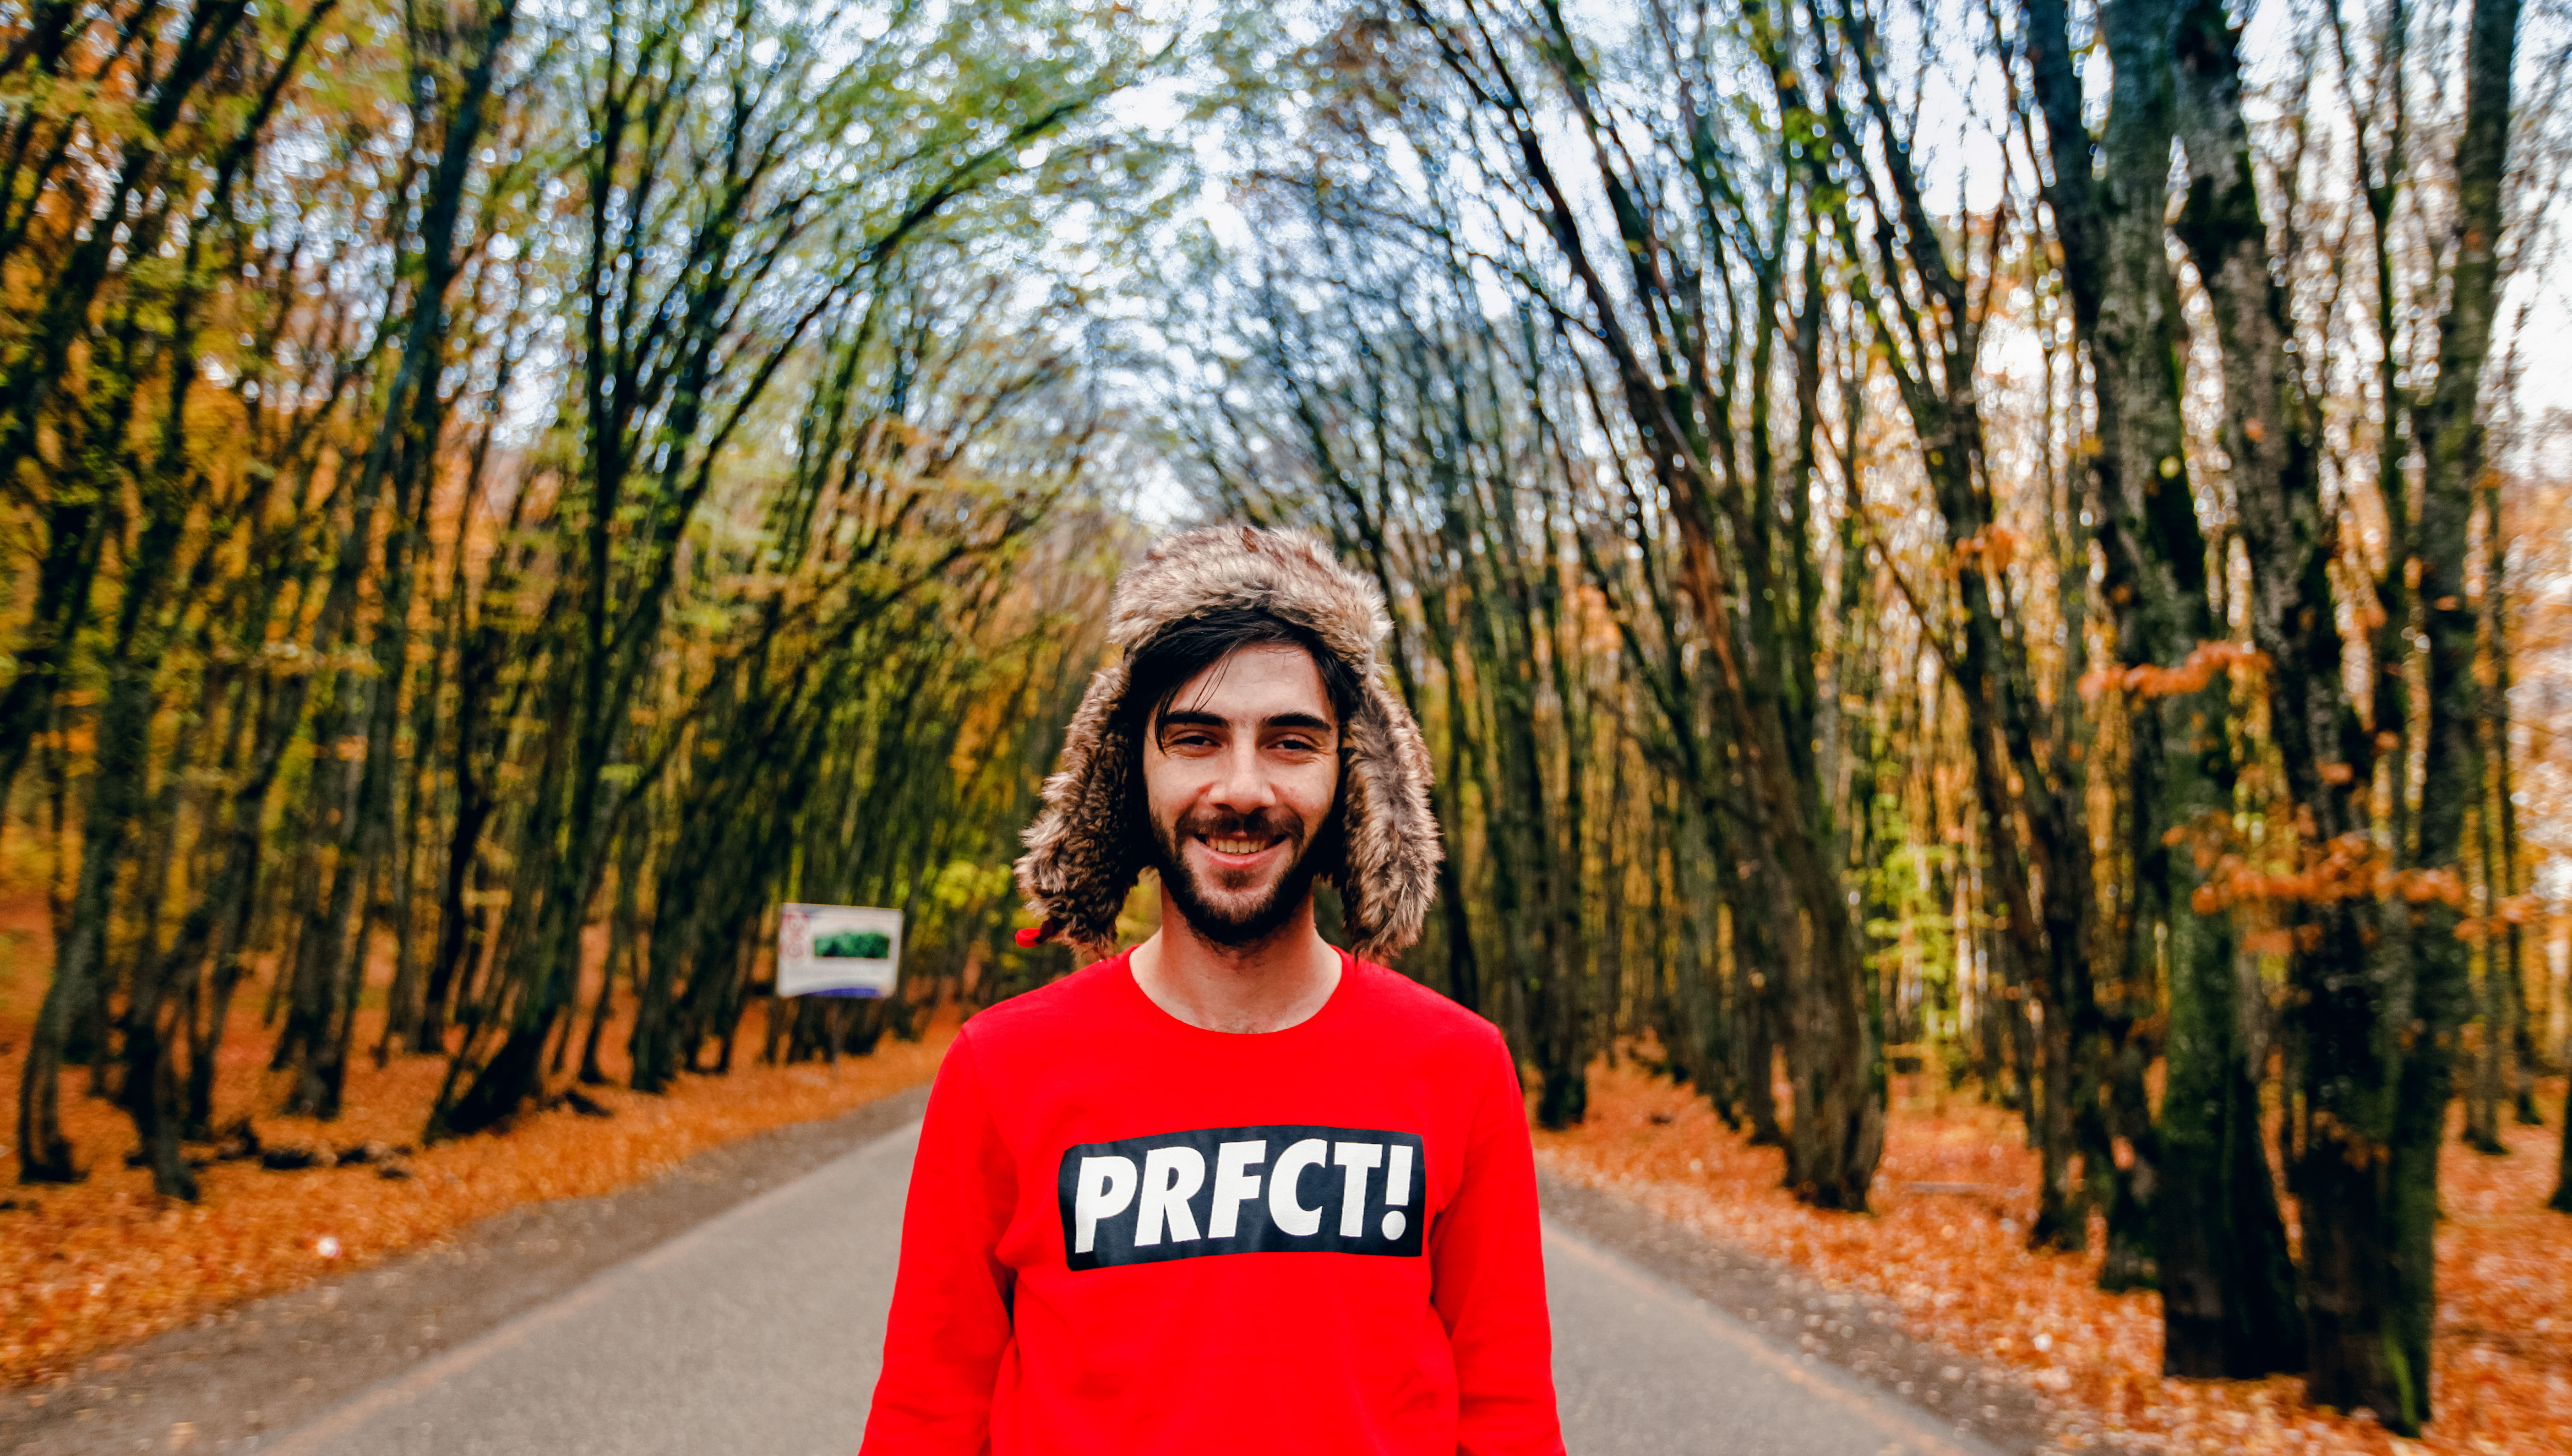
man, tree, person, people, fall, guy, portrait, spring, red, color, autumn, season, avenue, human action